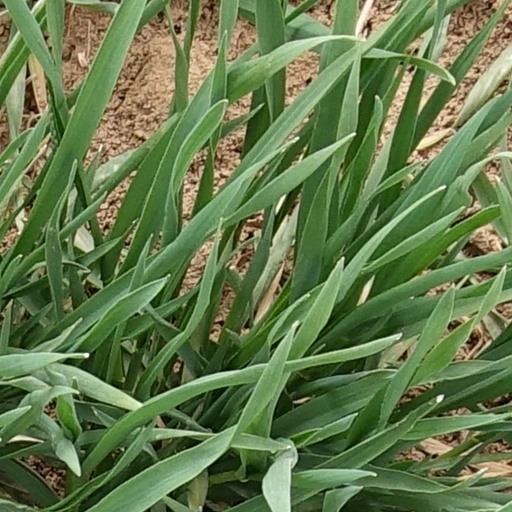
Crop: wheat